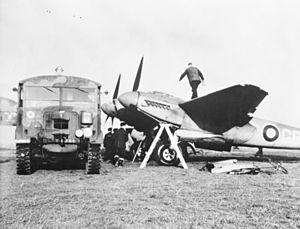
Le de Havilland Mosquito est un avion multirôle britannique qui s'est distingué en tant que chasseur-bombardier. Il a servi au sein de la Royal Air Force et de nombreuses forces aériennes durant la Seconde Guerre mondiale et l’après-guerre. Sa construction en bois lui confère une très faible signature radar qui en fait le tout premier avion furtif de l'histoire. Surnommé « Mossie » par ses équipages, il est également connu comme « the wooden wonder » ou « the timber terror » en raison de ses performances remarquables.